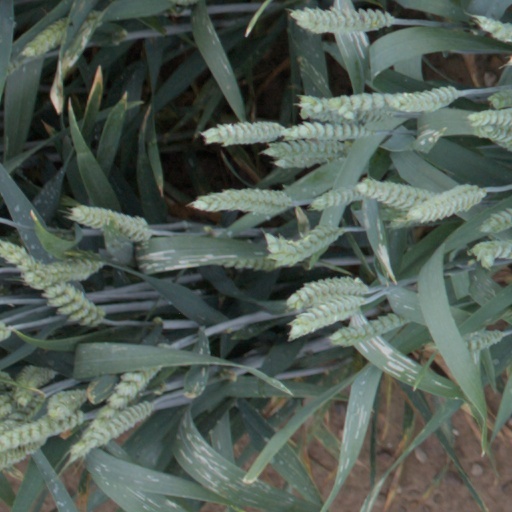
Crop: wheat